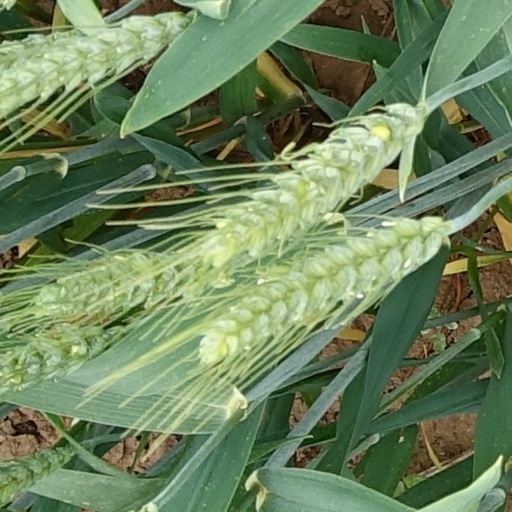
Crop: wheat